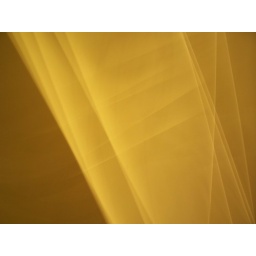
Standing in my bathroom with the door mostly closed on a sunny day, while waving my camera around at the door.